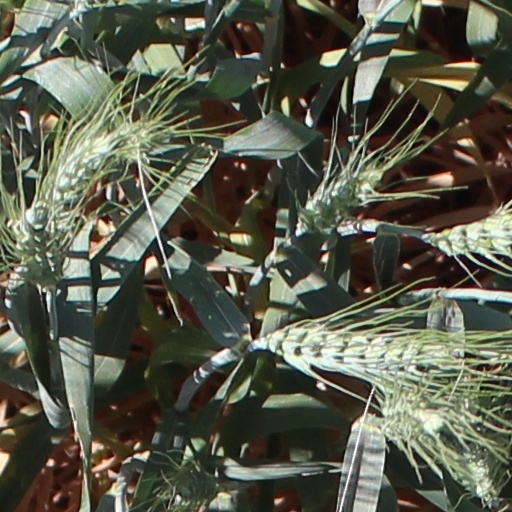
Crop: wheat